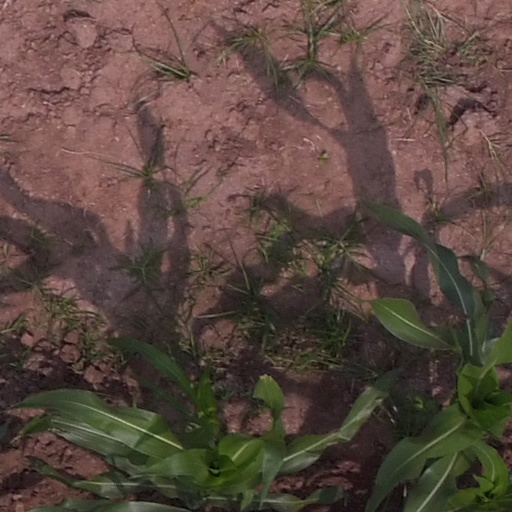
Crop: maize; corn